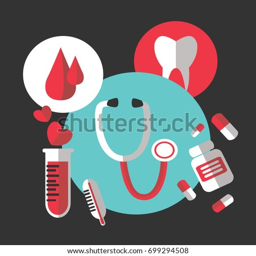
illustration on a theme of medicine and healthcare .